Haris Pašović

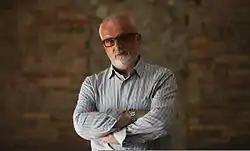
Haris Pašović, director of East West Theatre Company

During the siege of Sarajevo (1992–96) Pašović spent most of the time in Sarajevo managing the MES International Theatre Festival. He directed plays and produced several shows, among others "Waiting for Godot", directed by Susan Sontag. In 1993, while Sarajevo was still under the siege, he also organized the first Sarajevo Film Festival “Beyond the End of the World” and was one of the most prominent advocates of naming a square in Sarajevo after Susan Sontag. Pašović even managed to tour in 1994 to several European countries (under UNESCO auspices) with the Sarajevo Festival Ensemble invited by Peter Brook and Théâtre des Bouffes du Nord. During the tour, the Ensemble performed two productions he had directed in the besieged city: "Silk Drums" based on the Noh plays, and "In the Country of Last Things", based on Paul Auster's novel.